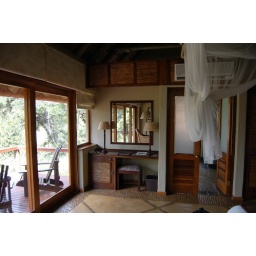
Desk and bathroom door in our lodge at Thornybush Game Reserve